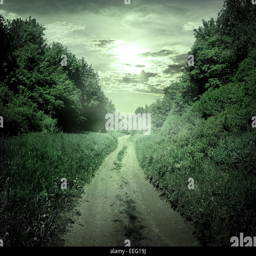
country road through the forest at twilight